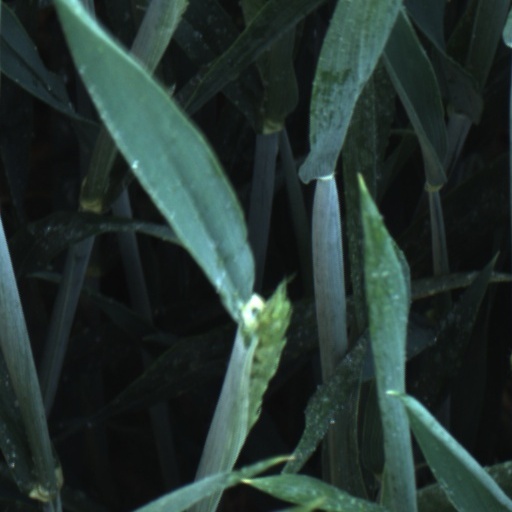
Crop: wheat